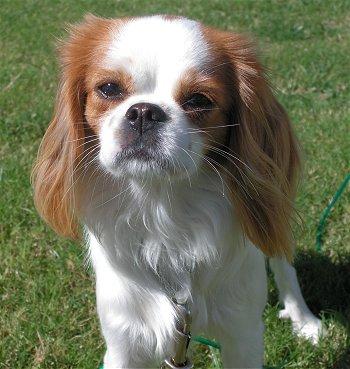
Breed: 249-n000106-Japanese_spaniel